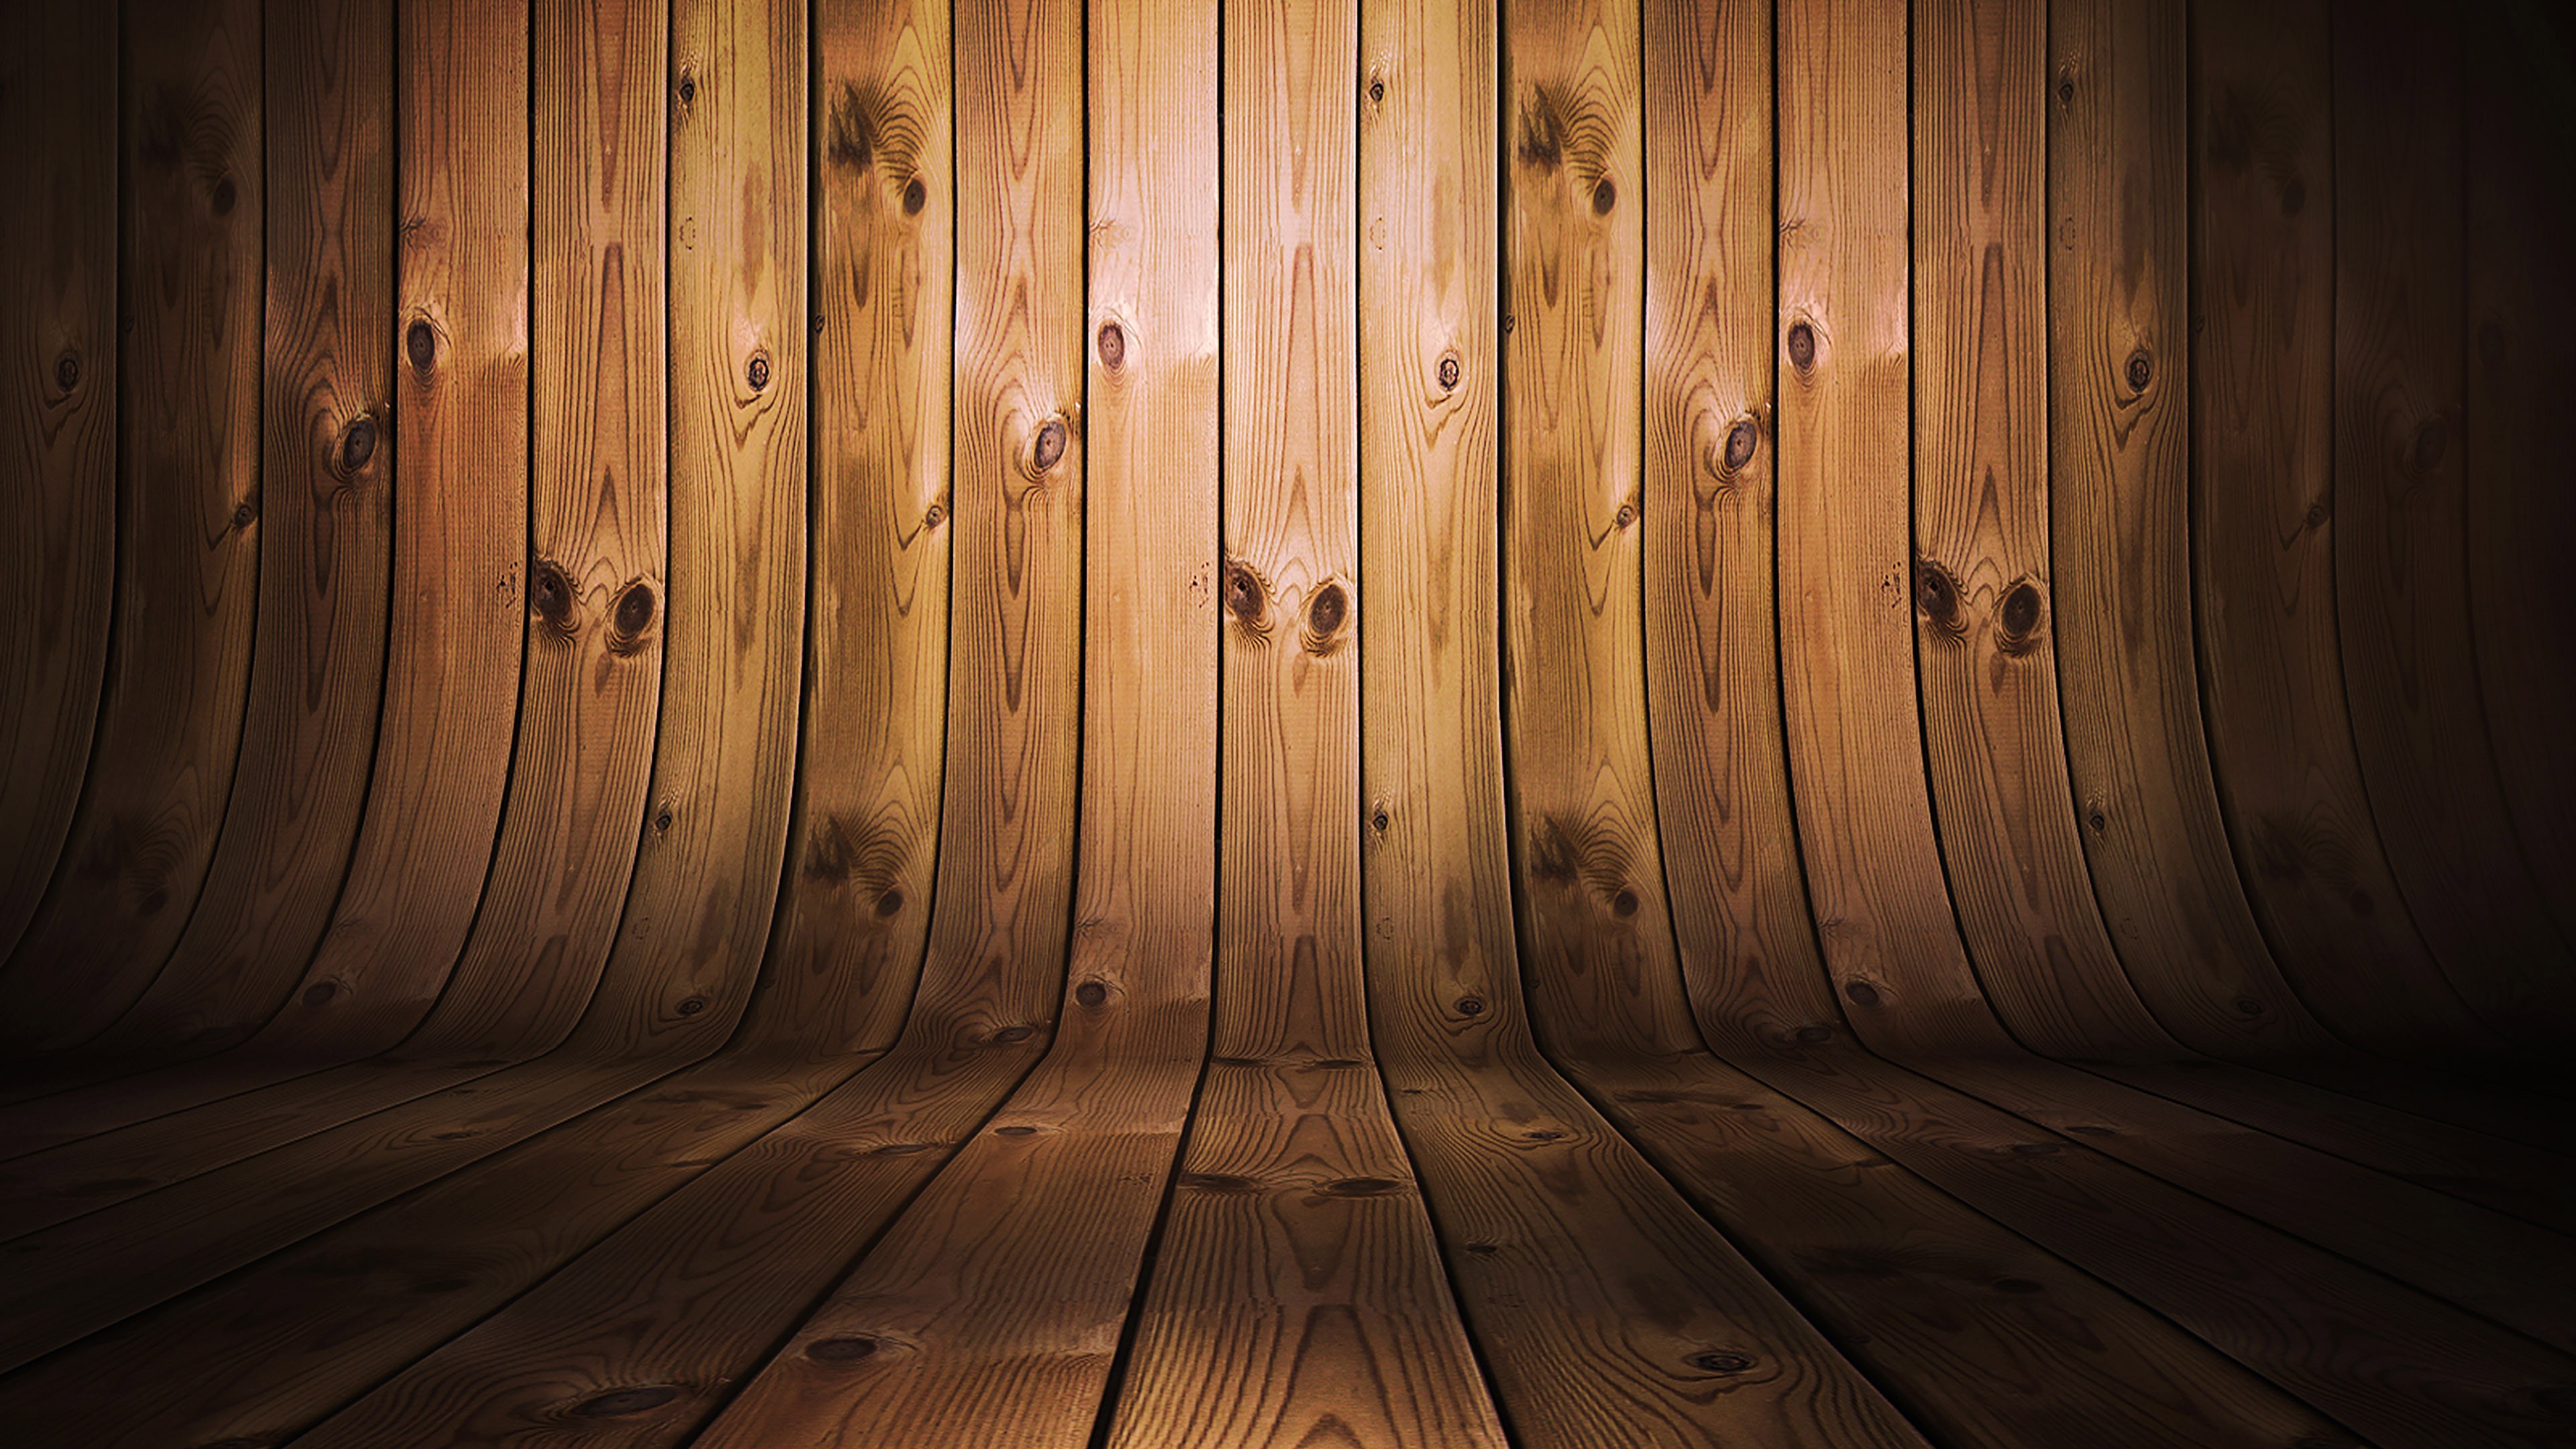
wood, texture, plank, floor, light, wall, lighting, darkness, wood stain, sunlight, hardwood, wood flooring, sky, flooring, computer wallpaper, lumber